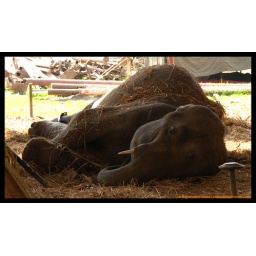
He is the only male elephant in that circus... very young, motivated and dynamic!